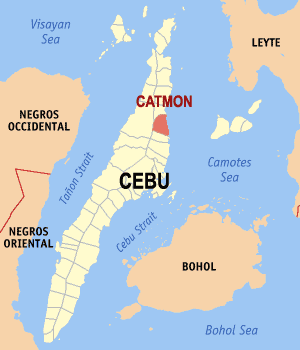
Catmon est une municipalité de la province de Cebu, au nord-est de l'île de Cebu, aux Philippines.